Warburg hypothesis

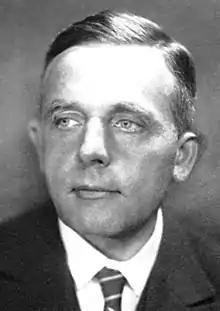
Scientist Otto Warburg, whose research activities led to the formulation of the Warburg hypothesis for explaining the root cause of cancer.

The Warburg hypothesis, sometimes known as the Warburg theory of cancer, postulates that the driver of carcinogenesis (cancer formation) is insufficient cellular respiration caused by insult (damage) to mitochondria. The "Warburg effect", on the other hand, describes the observation that cancer cells, and many cells grown "in vitro", exhibit glucose fermentation even when enough oxygen is present to properly respire. In other words, instead of fully respiring in the presence of adequate oxygen, cancer cells ferment. The Warburg hypothesis is that the Warburg effect is the root cause of cancer.